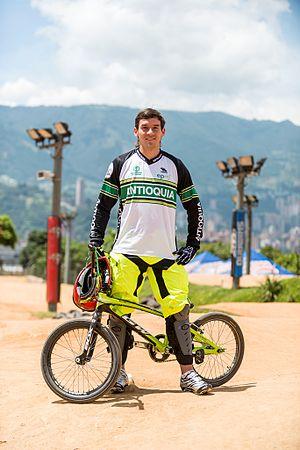
Carlos Mario Oquendo Zabala est un coureur cycliste colombien, spécialiste du bicycle motocross.